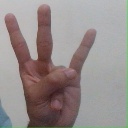
अक्षर: क्ष